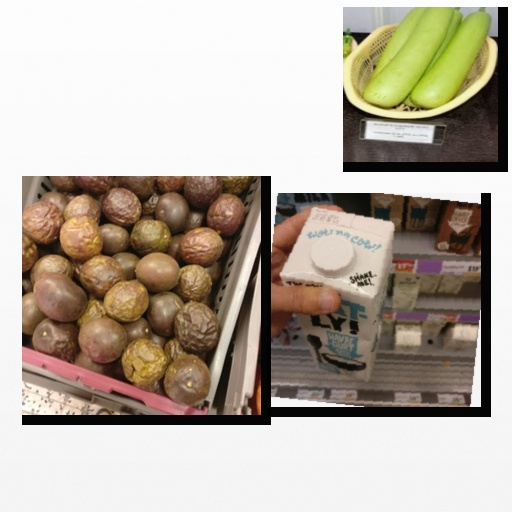
Food items: passion_fruit, oatghurt, bottle_gourd